The Red Solstice

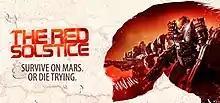

The Red Solstice is a tactical shooter, survival game, developed and published by Ironward for Windows. It entered early access in July 2014 and released on 10 July 2015. It is the first installment in "The Red Solstice" video game series. "The Red Solstice" had been in development for two and a half years. It uses an Ironward-created game engine, Razor.